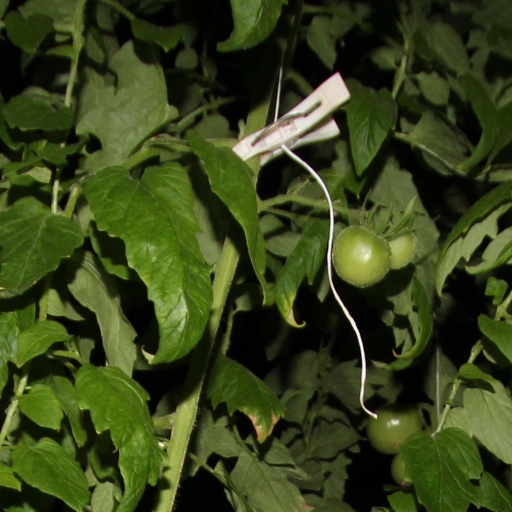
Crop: tomato